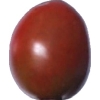
Label: tomato_cherry_maroon